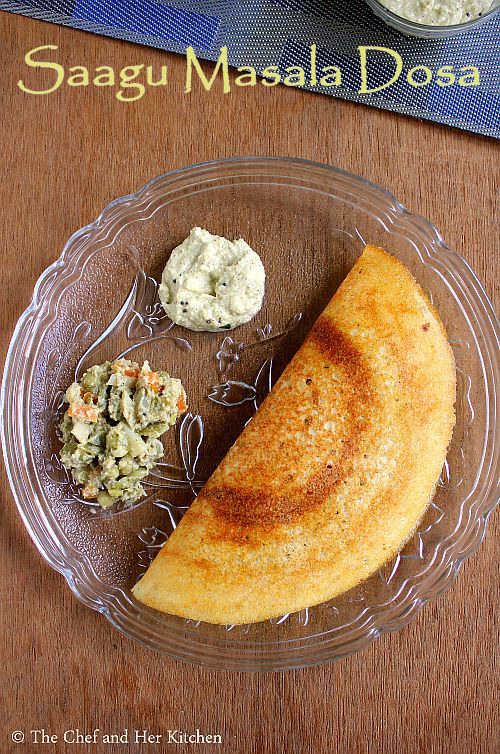
Dish: masala_dosa